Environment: real
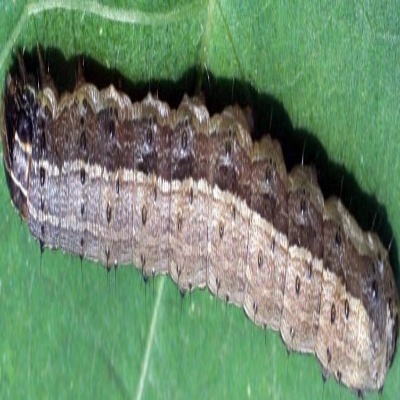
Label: fall_armyworm